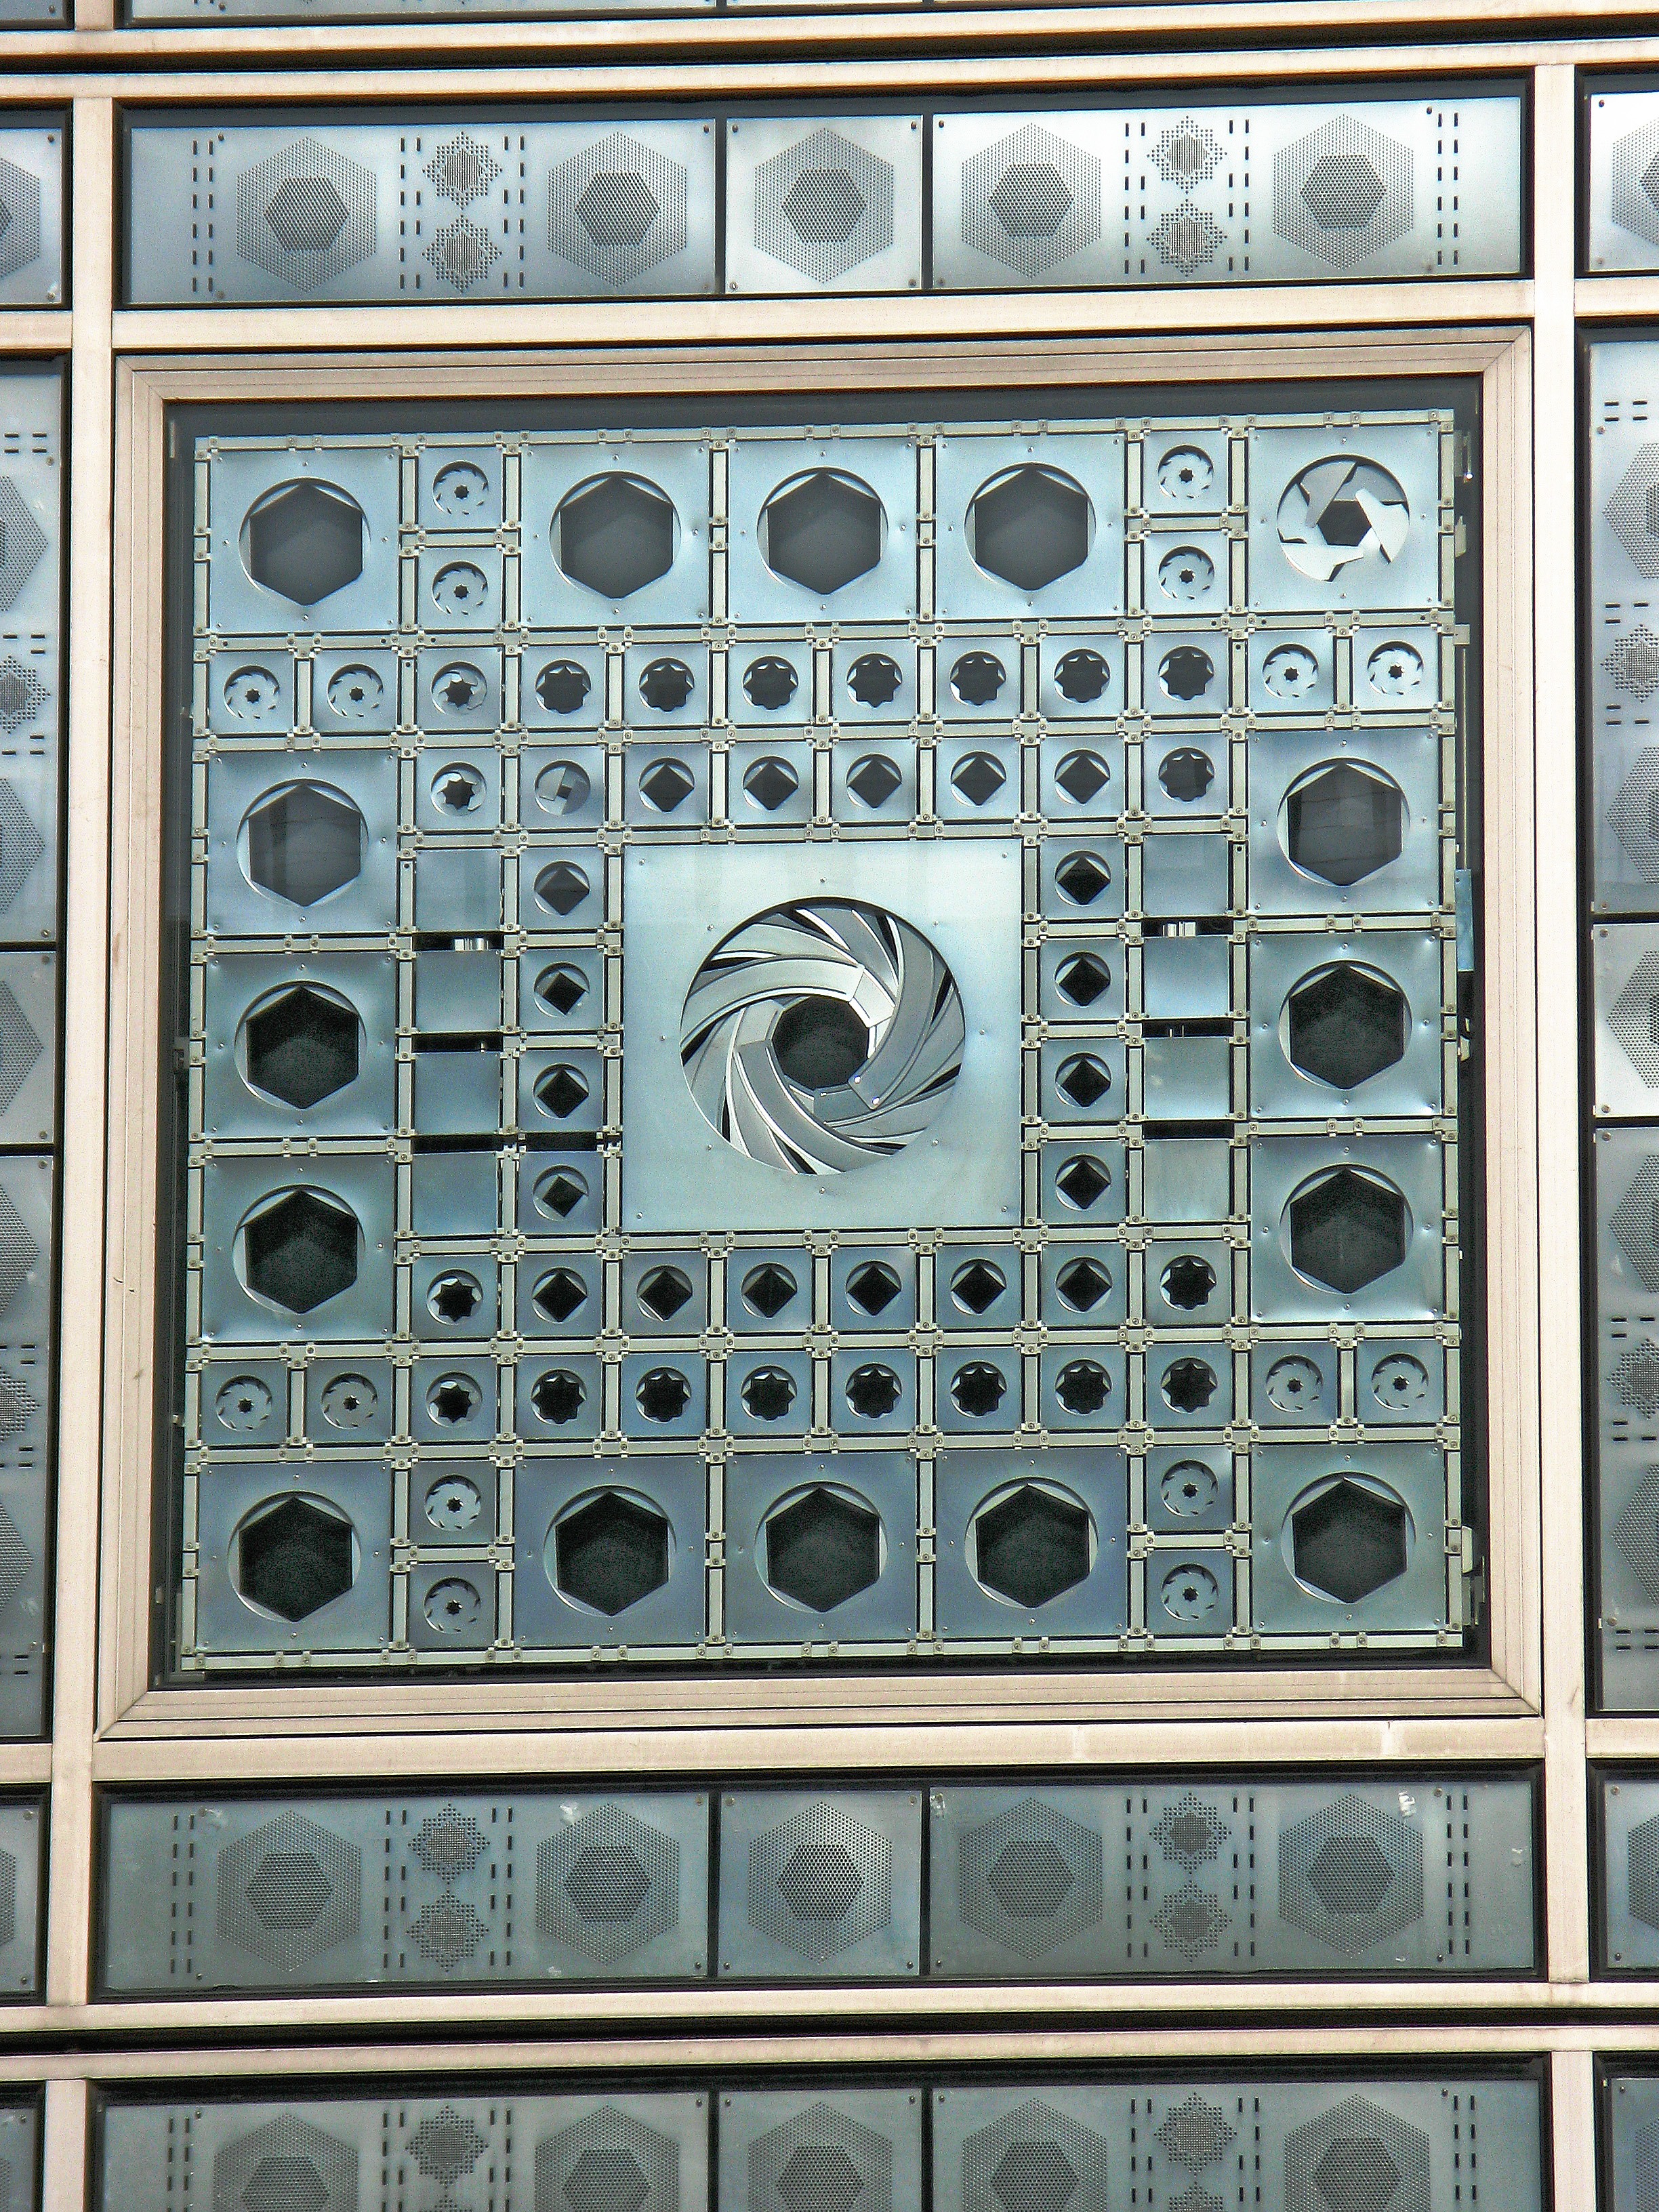
structure, window, building, reflection, machine, tile, blue, sparkle, synthesizer, electronic instrument